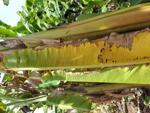
Label: xamthomonas